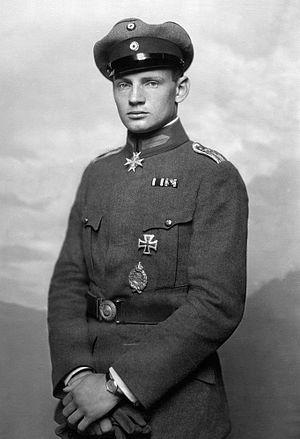
Heinrich Gontermann à Marle, fut un pilote de chasse, avec des prédispositions pour les tactiques et de réelles qualités humaines.